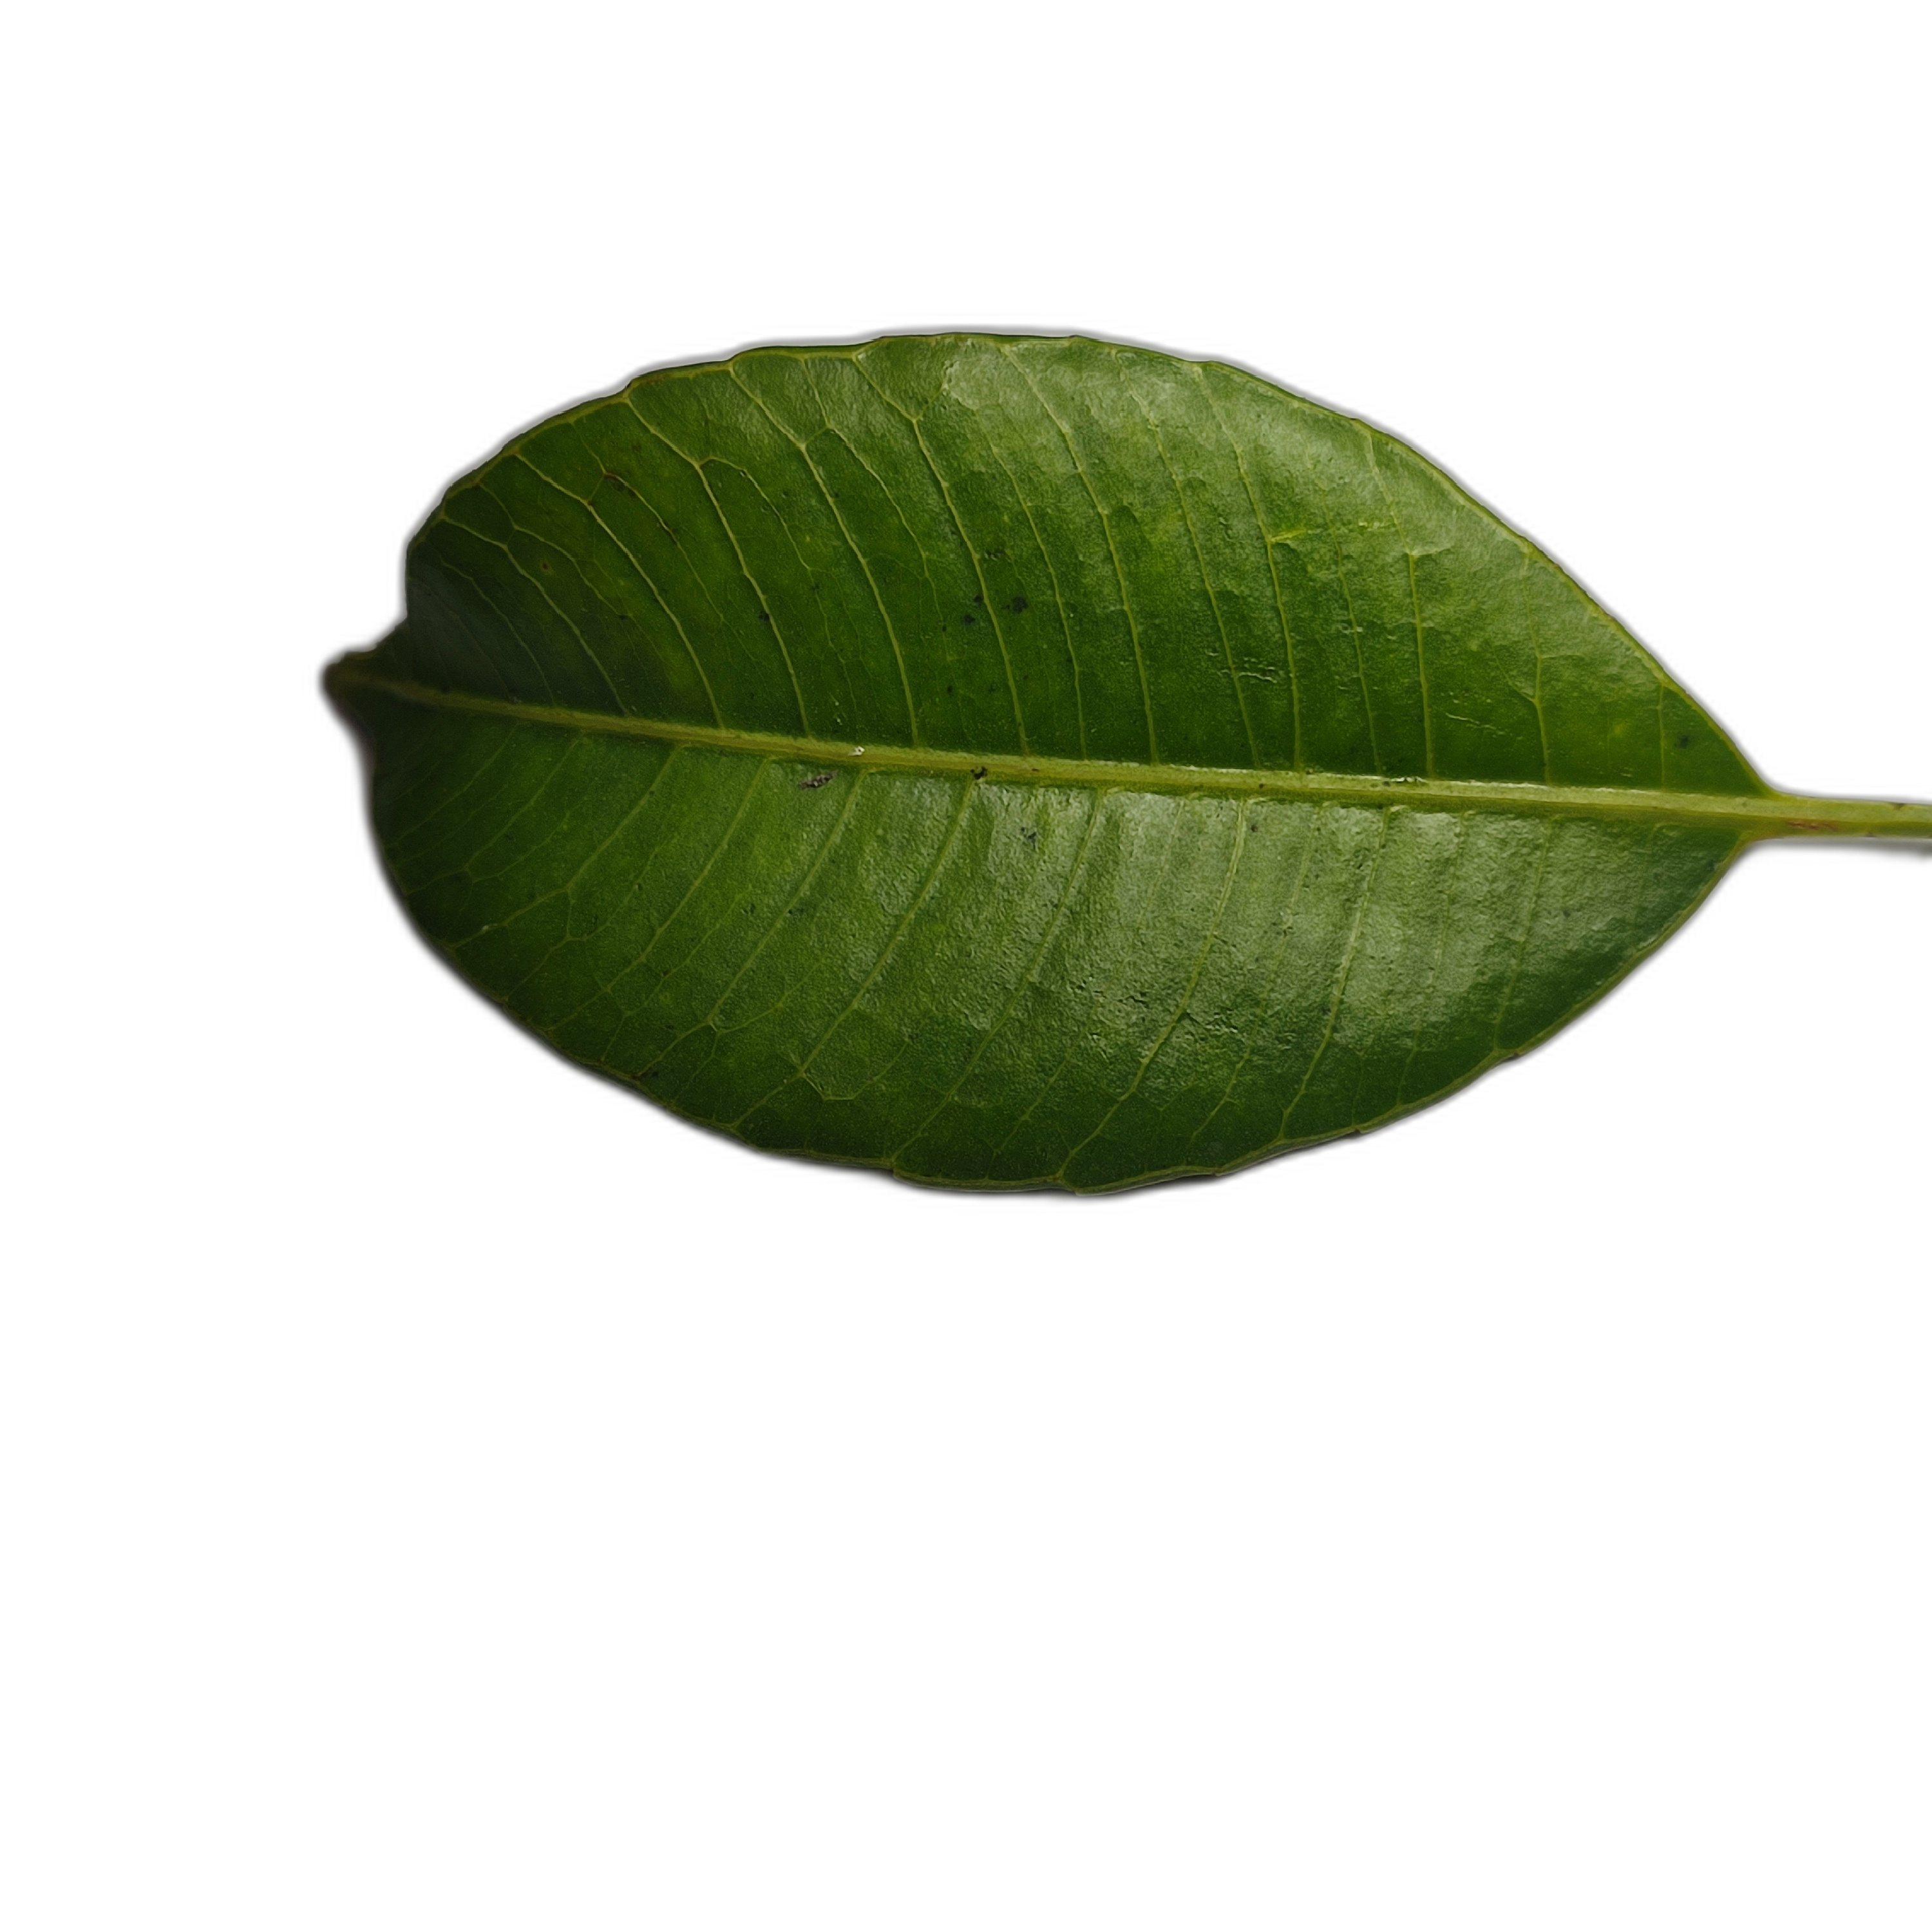
Label: healthy